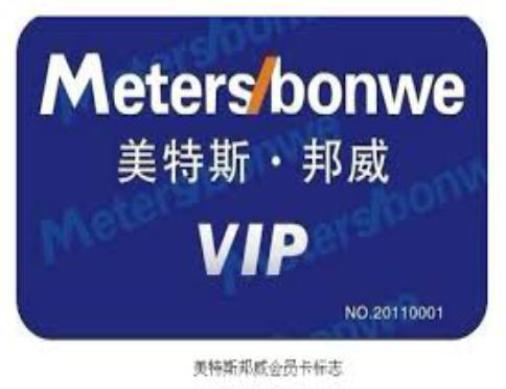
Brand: meters bonwe
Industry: Clothes